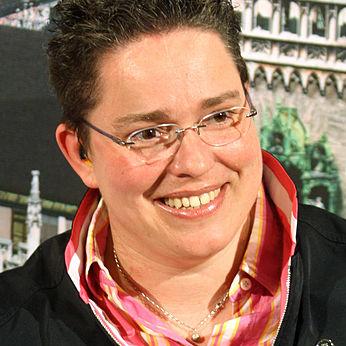
Age: 41